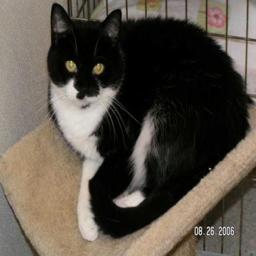
Animal: cats